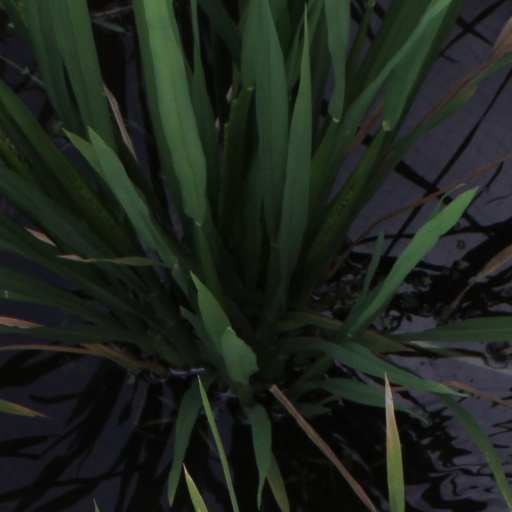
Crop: rice